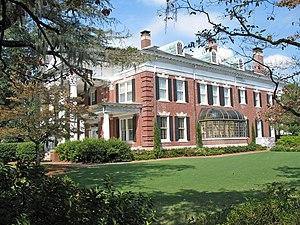
Wilmington est une ville portuaire, dans le comté de New Hanover, dans le sud-est de la Caroline du Nord, aux États-Unis.